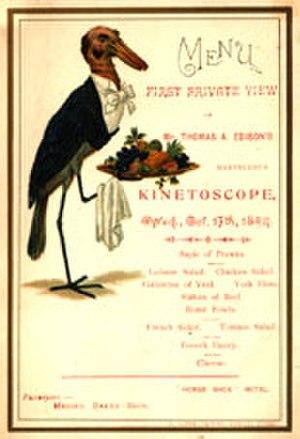
La première caméra argentique du cinéma, le Kinétographe, enregistre dès 1890 les premiers films du cinéma. Le Kinétoscope est le plus ancien dispositif de l’histoire du cinéma, destiné à visualiser les œuvres photographiques donnant l’illusion du mouvement, les films enregistrés par cette caméra, qui dépassent en durée la rotation cyclique du jouet optique et peuvent ainsi atteindre quelques minutes.